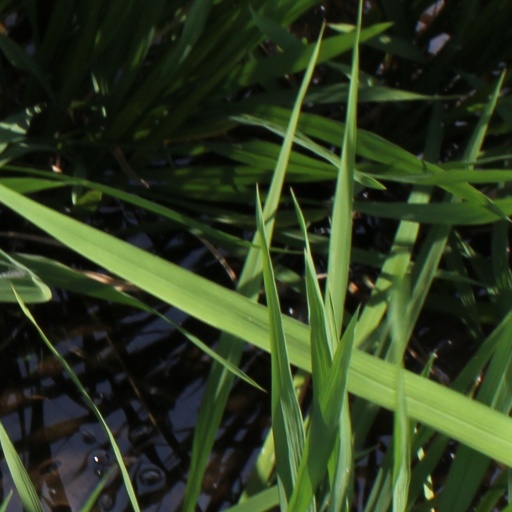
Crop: rice